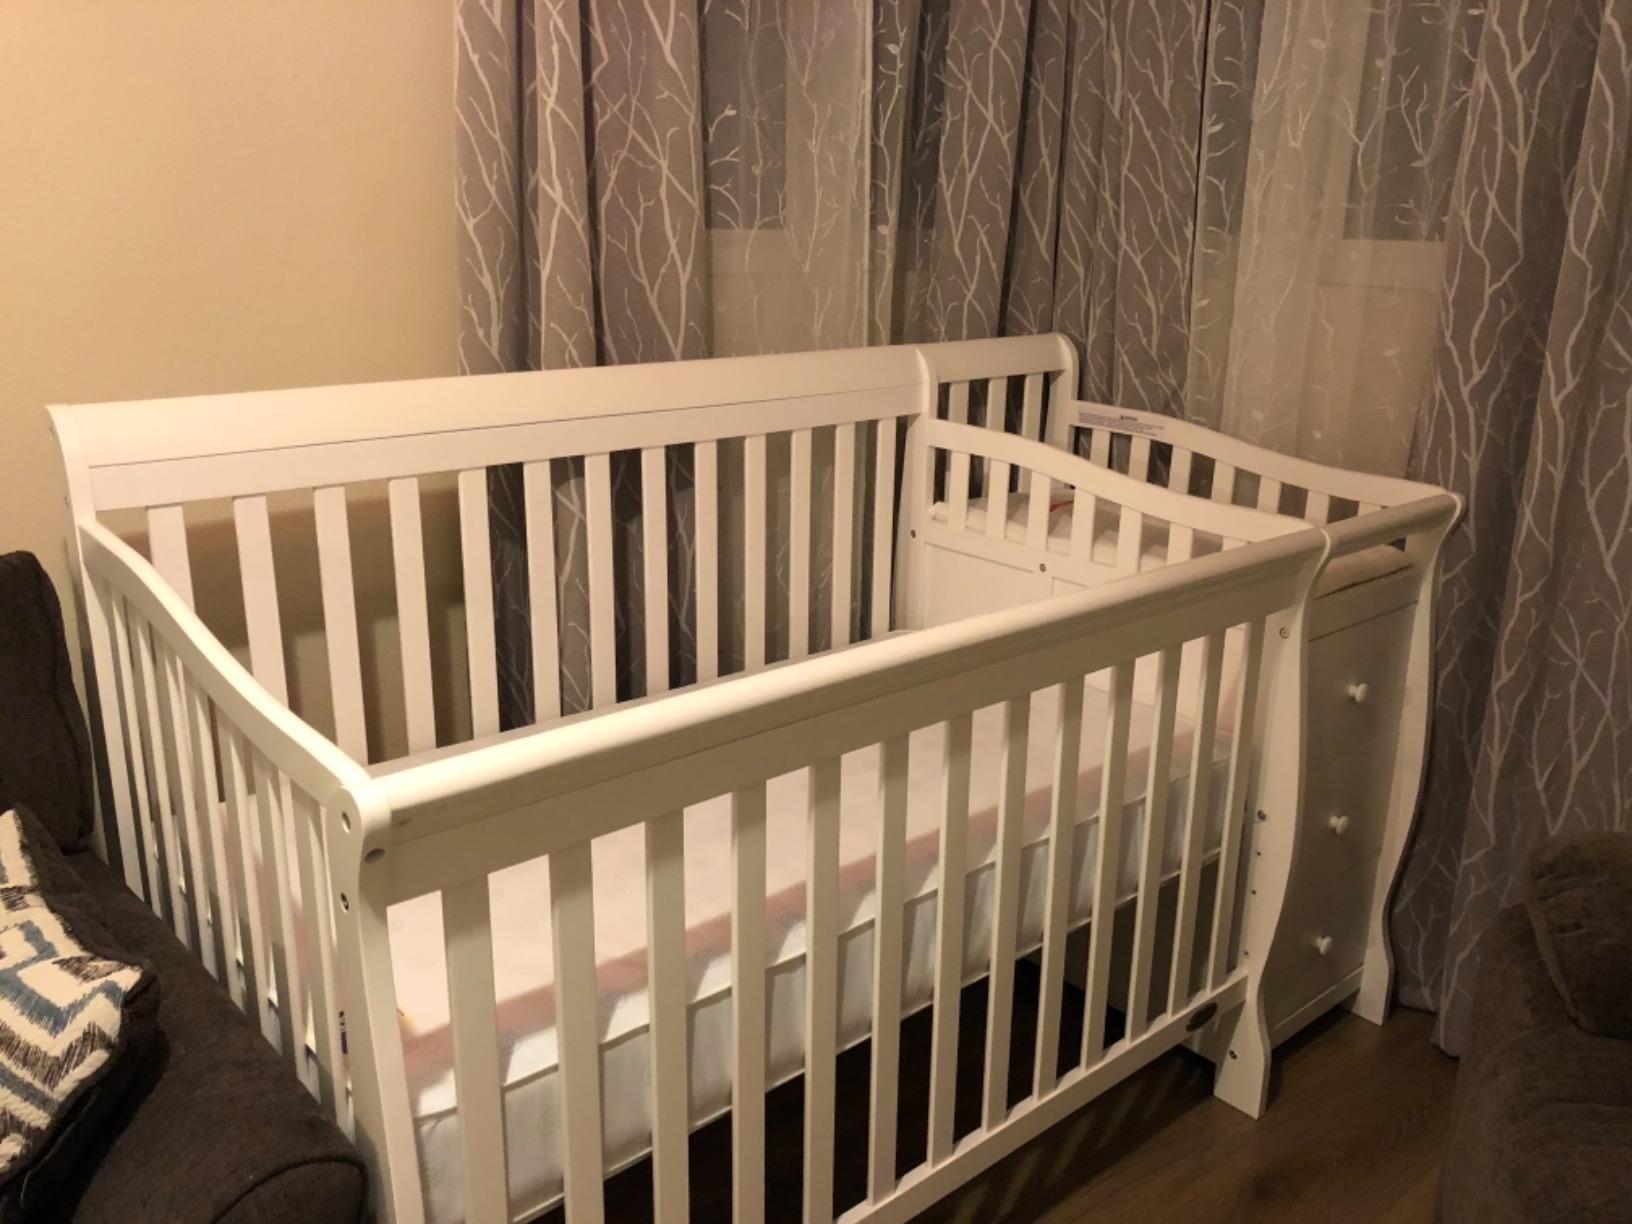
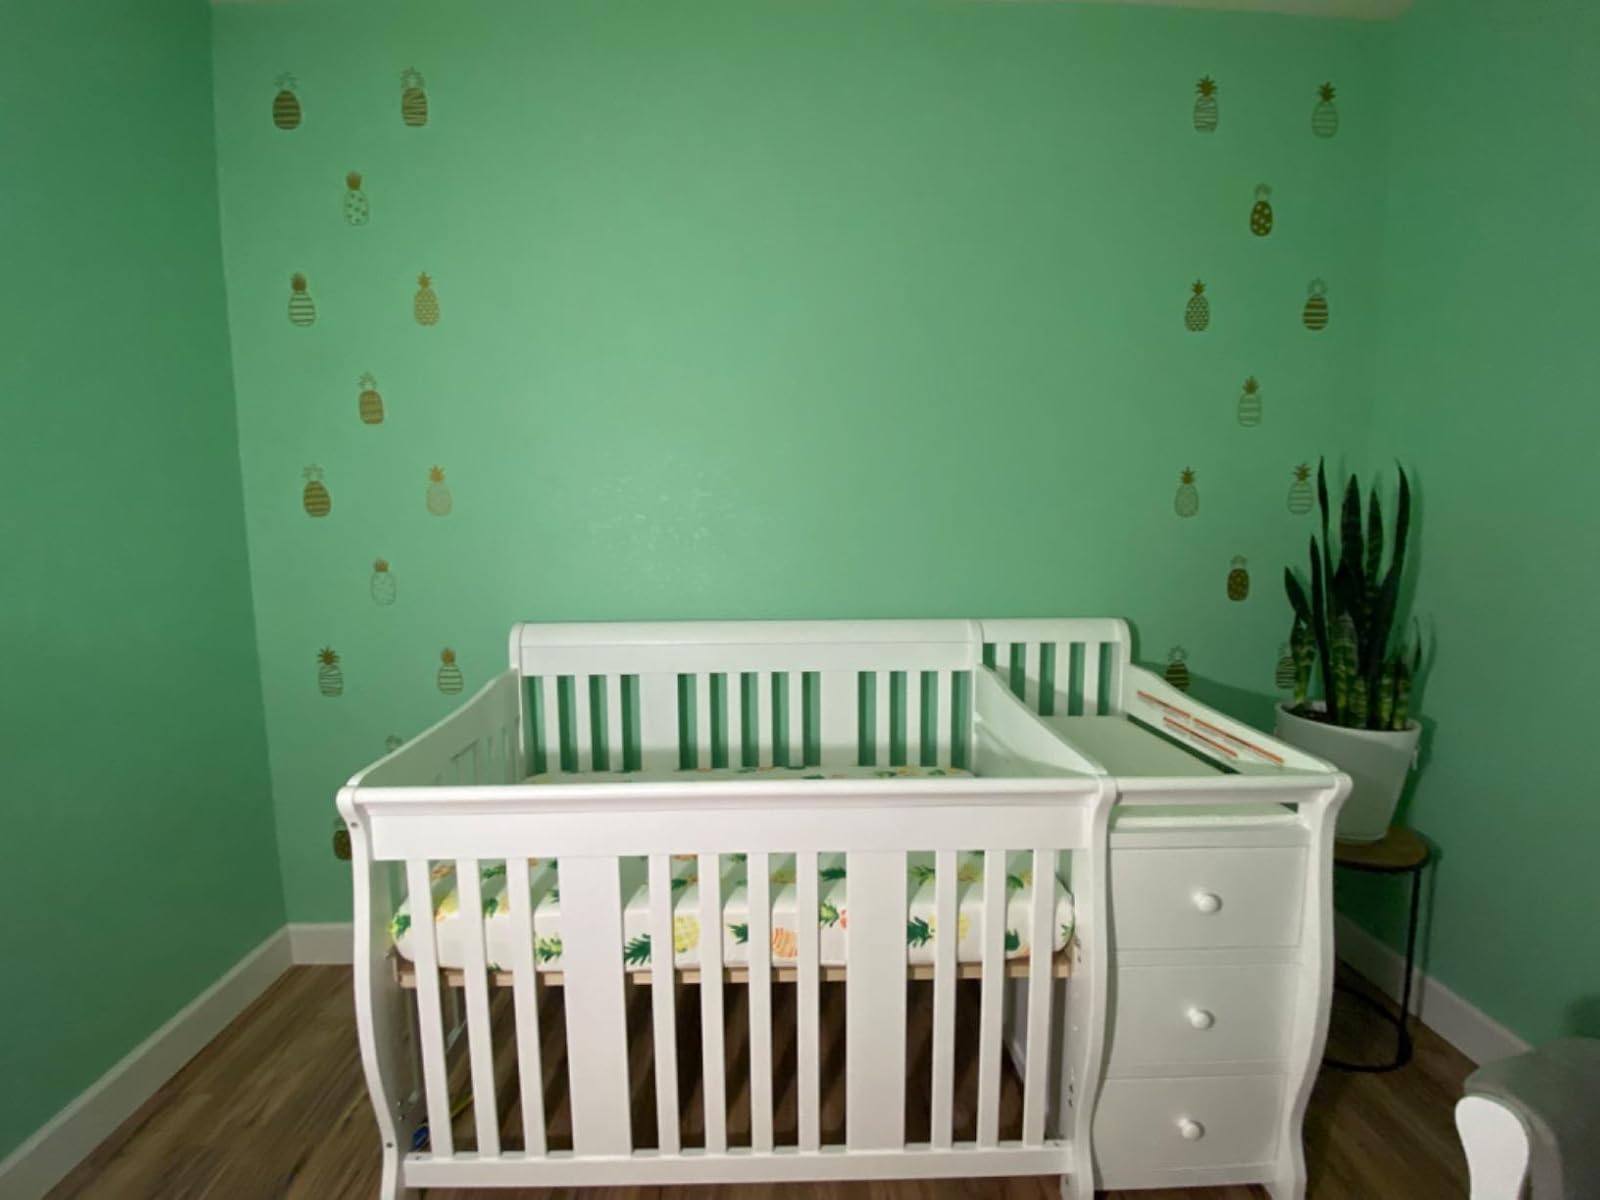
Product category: products_crib
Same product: yes